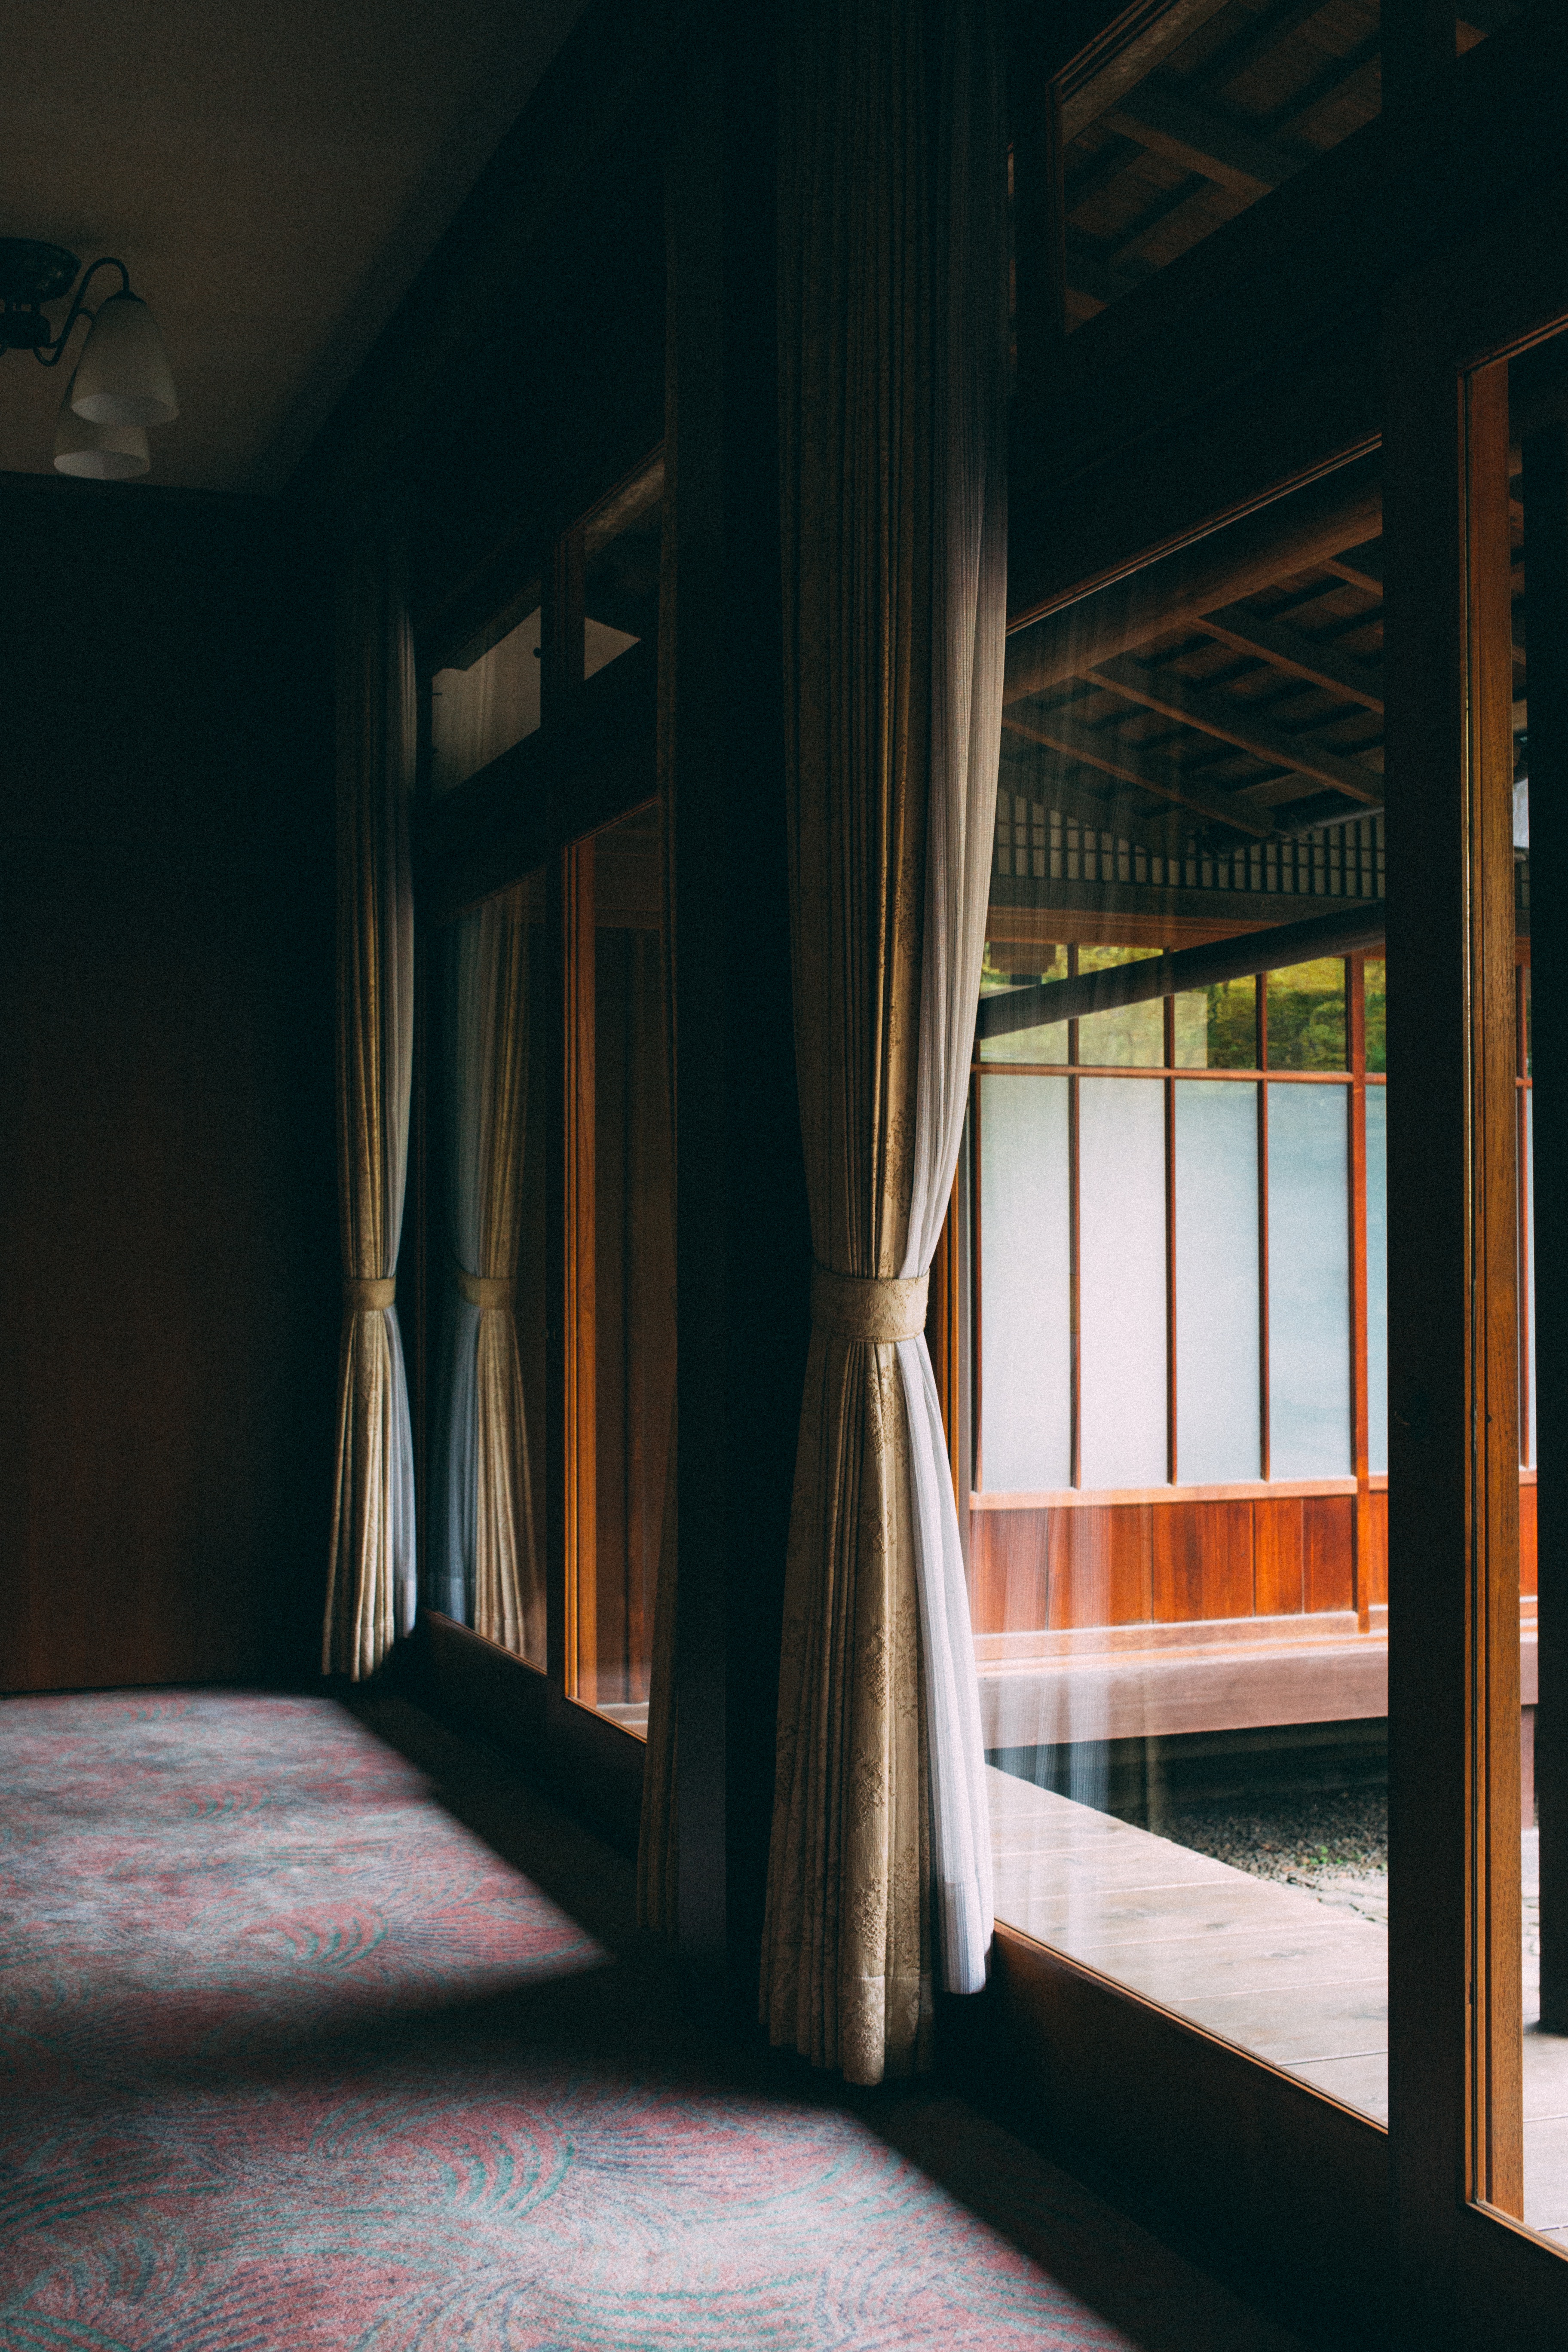
light, architecture, wood, mansion, house, window, home, hall, room, interior design, design, estate